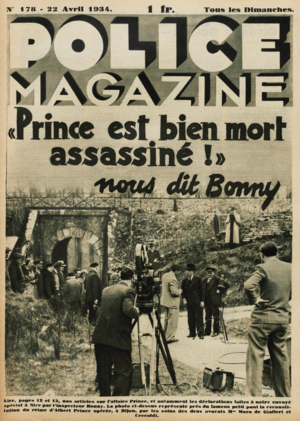
La une de magazine Police Magazine du 22 avril 1934 titre sur de prétendues révélations de Pierre Bonny sur l'affaire Prince.
Pierre Bonny, né le 25 janvier 1895 à Bordeaux et fusillé le 26 décembre 1944 au fort de Montrouge lors de l'épuration, est un policier français devenu célèbre durant l'entre-deux-guerres, au sein de la Sûreté générale : son nom est d'abord associé à de retentissantes affaires criminelles et politico-financières, dont beaucoup ont été oubliées depuis tandis que d'autres, telles les affaires Seznec, Stavisky et Prince, ont marqué les mémoires.